Kay Kyser

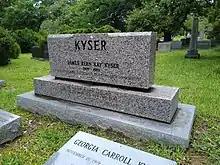
Kyser's gravestone

Kyser died of a heart attack in Chapel Hill, North Carolina on July 23, 1985. He was 80. He is buried at Old Chapel Hill Cemetery in Chapel Hill.